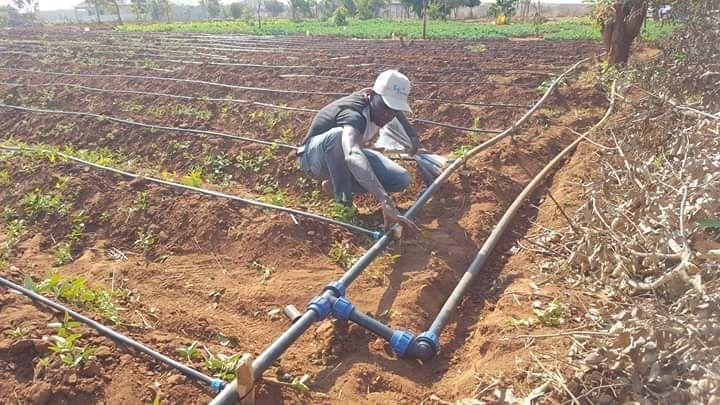
Hiki ni kilimo cha umwagiliaji. Kijana huyu ambaye amevalia kofia ameshikilia, bomba jeusi, akihakikisha mabomba hayo yote yanapita katika kila rafu ya udongo, huku mimea ikipata maji kwa ufasaha.